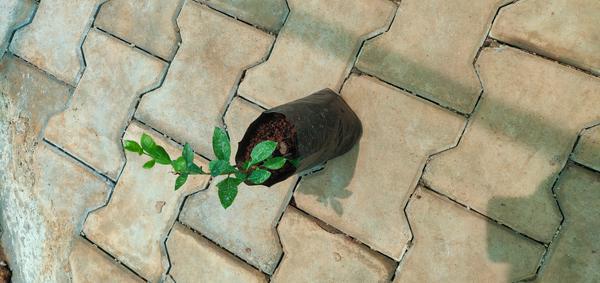
Plant: Henna